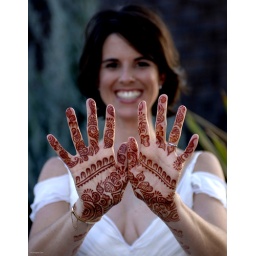
Jennie with mehndi in a white dress